Gay men

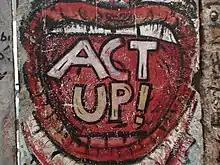
ACT UP was founded by Larry Kramer to fight for medical funding and research on the HIV/AIDS crisis.

During the Renaissance, wealthy cities in northern Italy—Florence and Venice in particular—were renowned for their widespread practice of same-sex love, engaged in by a considerable part of the male population and constructed along the classical pattern of Greece and Rome. But even as many of the male population were engaging in same-sex relationships, the authorities, under the aegis of the Officers of the Night court, were prosecuting, fining, and imprisoning a good portion of that population.